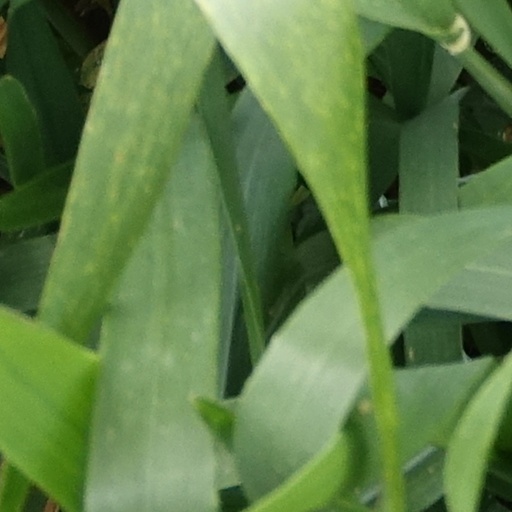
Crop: wheat